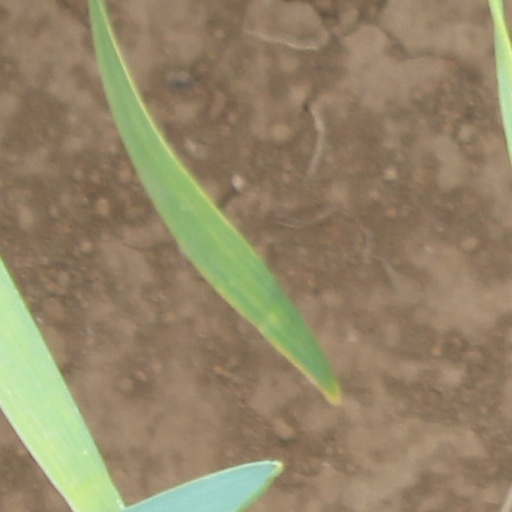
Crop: wheat